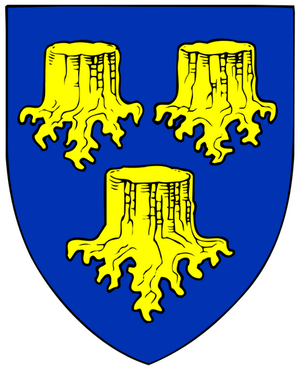
Kommunevåbener i Danmark / Region Hovedstaden
Et galleri over Danmarks nuværende kommunevåbener.